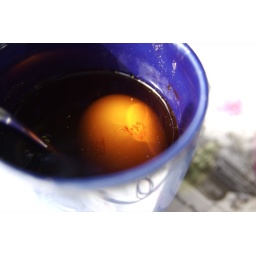
orange in blue